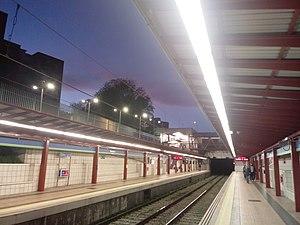
Empalme est une station de la ligne 5 du métro de Madrid, en Espagne.